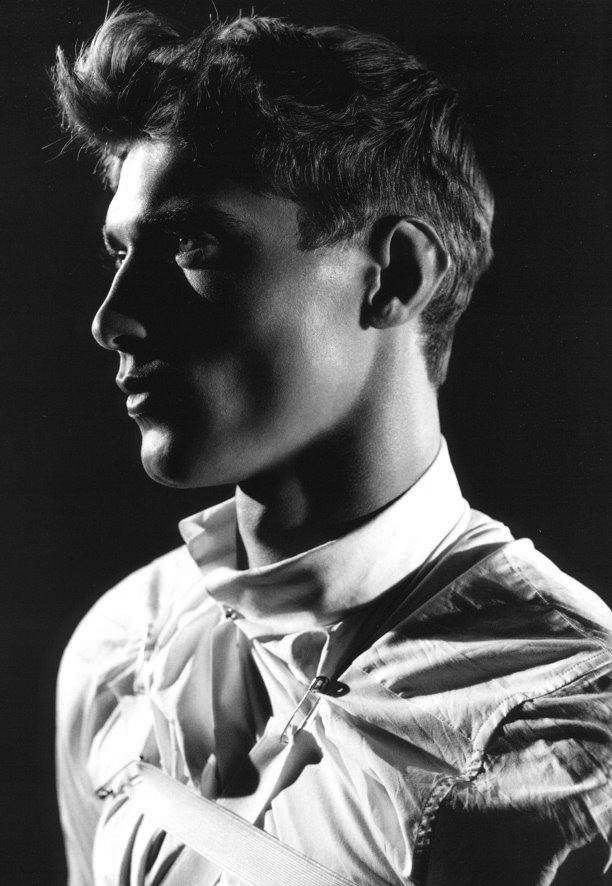
Portrait style: Real Portrait